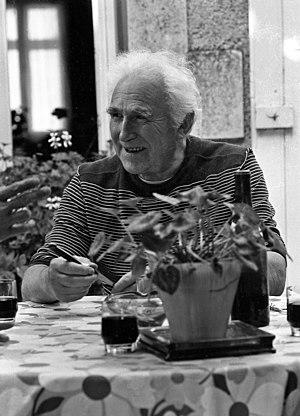
Aristide Caillaud, né le 28 janvier 1902 à Moulins et mort le 26 septembre 1990, est un peintre français dont l'œuvre s'apparente à l'art brut et à l'art naïf.